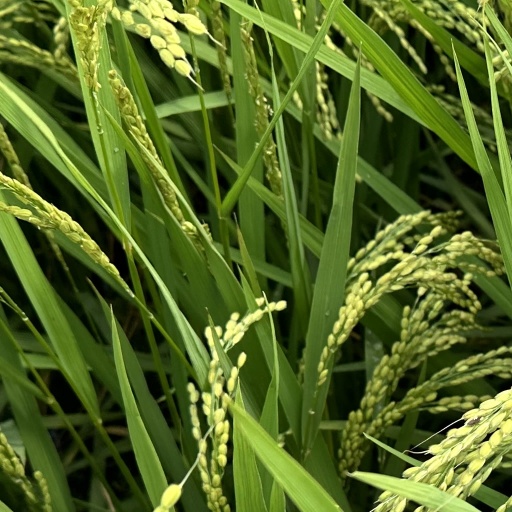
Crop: rice